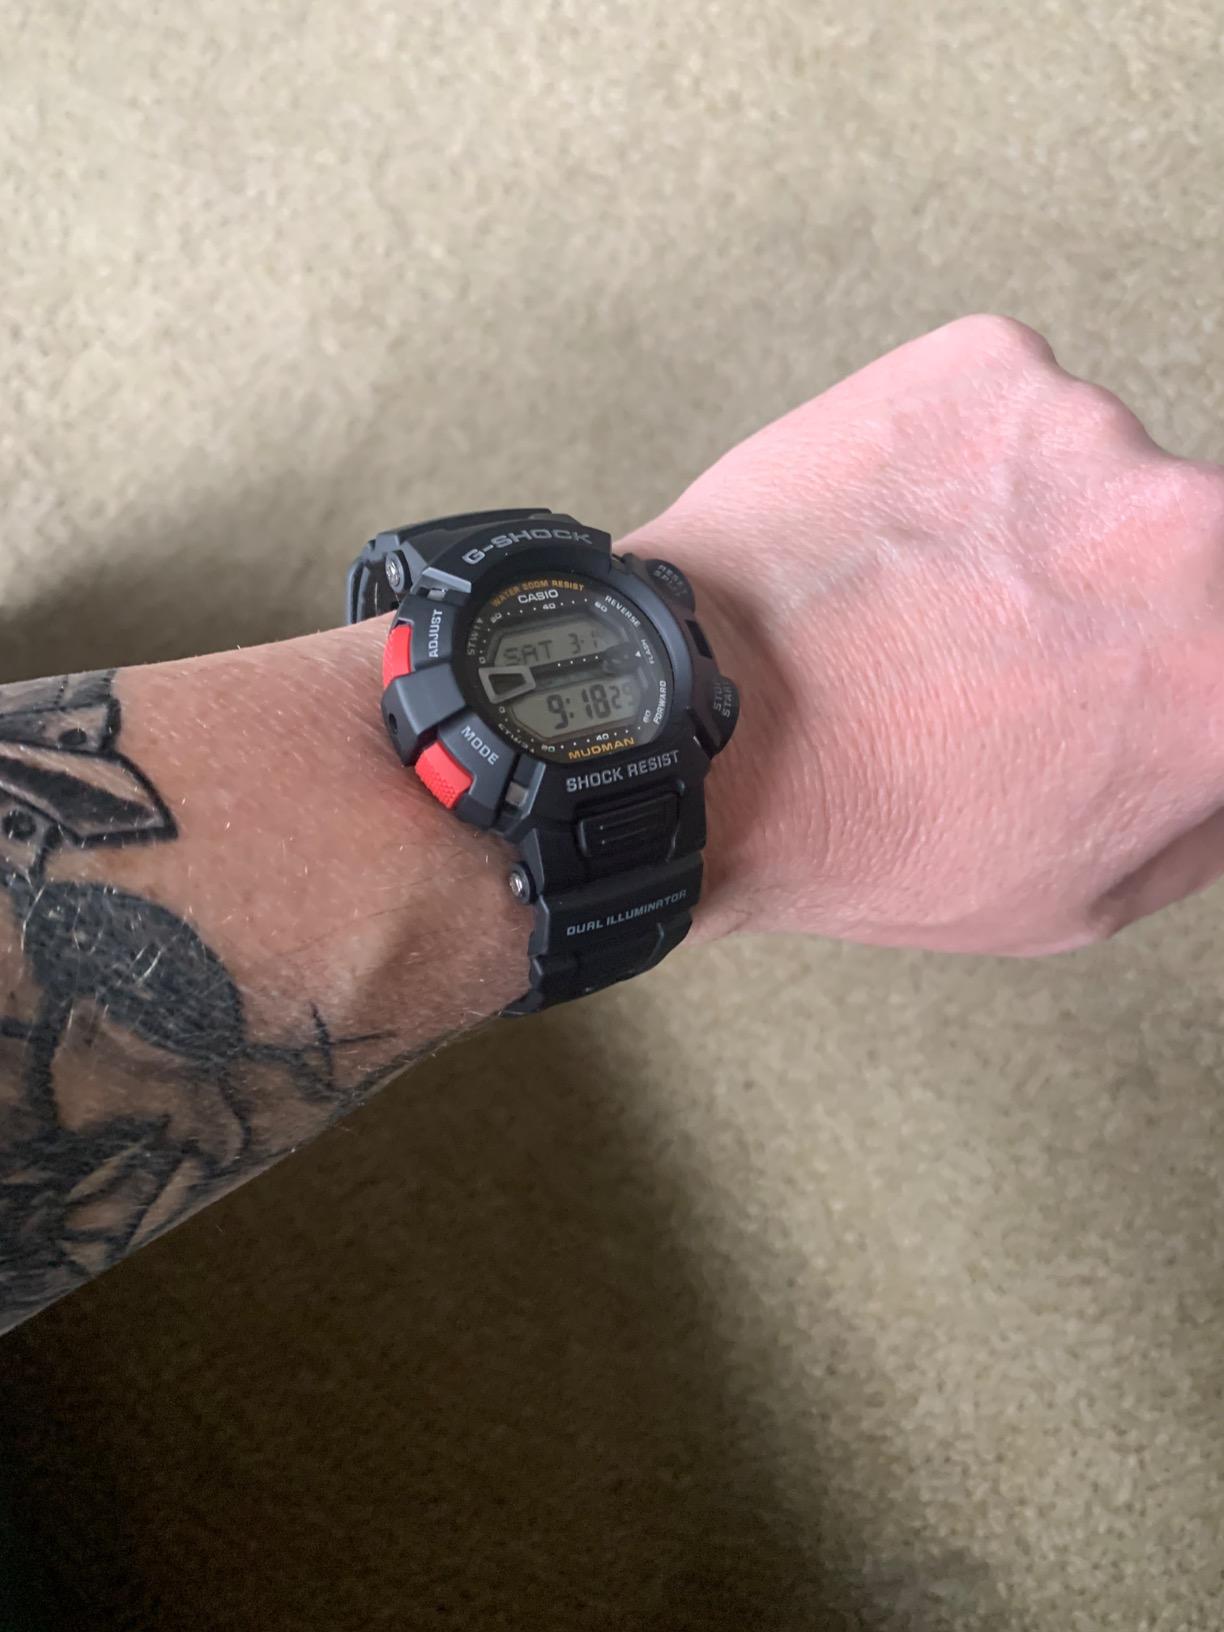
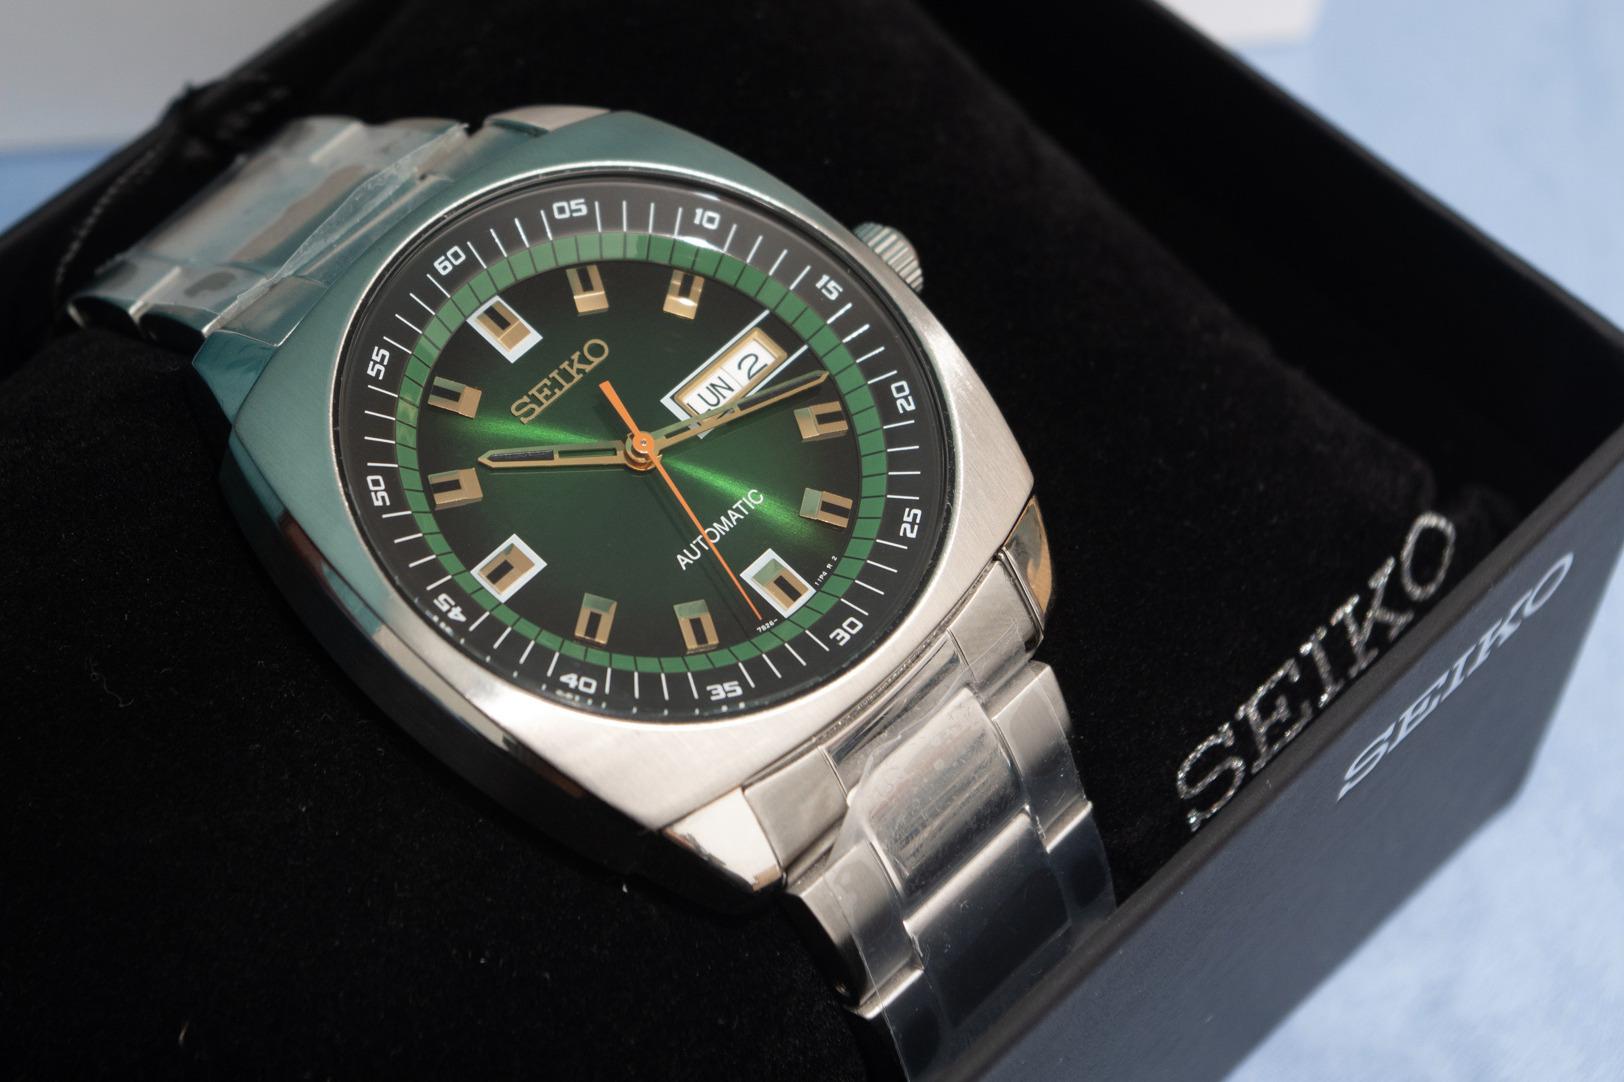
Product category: accessories_watch
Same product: no